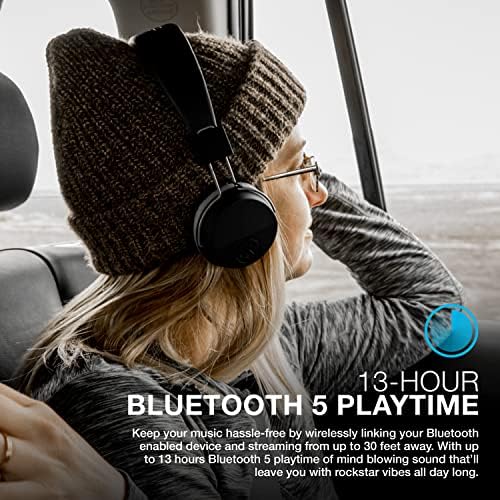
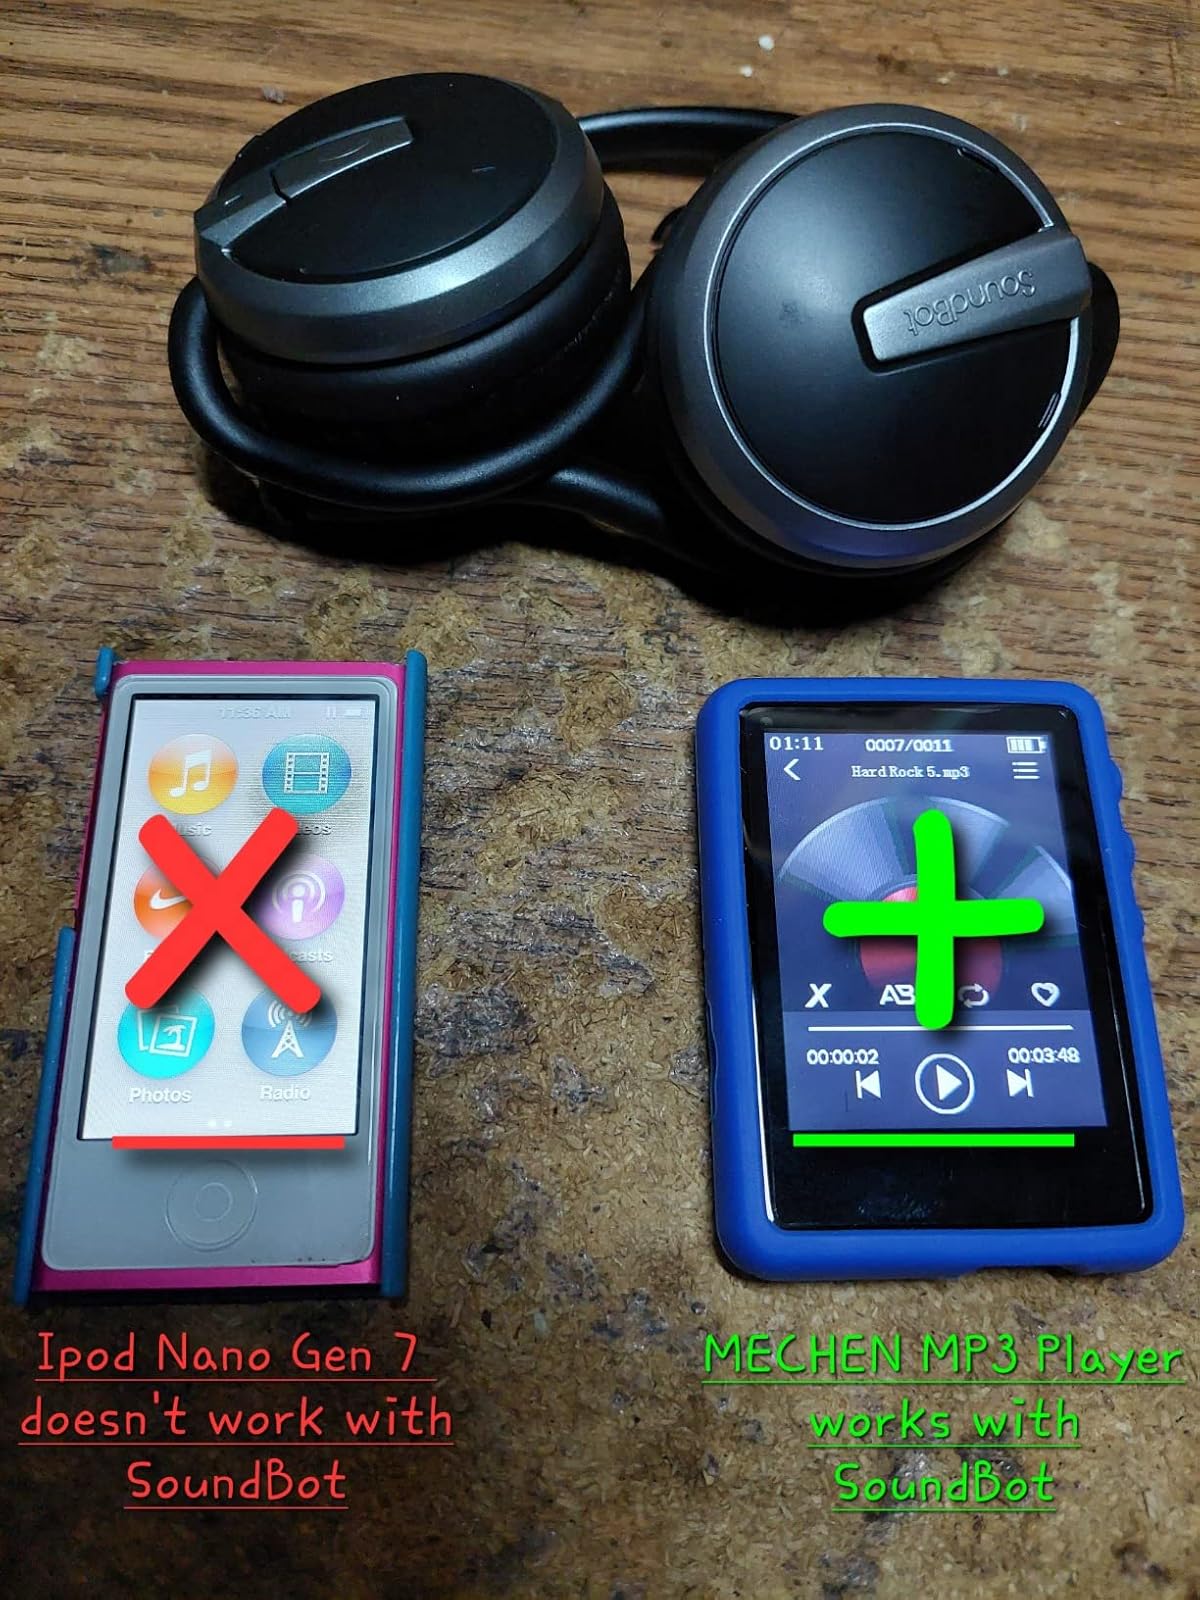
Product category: headphones
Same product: no